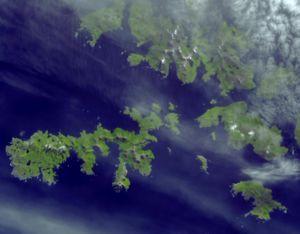
Les îles L'Hermite, aussi appelées îles Hermite, sont un archipel qui fait partie de la Terre de Feu à l'extrémité sud du Chili. Elles se situent à la rencontre des océans Atlantique et
Le cap Horn est un cap situé à l’extrémité sud de l'île Horn, dans la partie chilienne de l’archipel de la Terre de Feu. Ce point est généralement considéré comme étant le plus austral de l’Amérique du Sud.
Le parc national Cabo de Hornos est un parc national terrestre et marin, situé dans la partie chilienne de la Terre de Feu. Il est créé en 1945 et comprend les îles Wollaston et les îles L'Hermite. Il inclut donc le fameux cap Horn. Le parc couvre une superficie de 631 km².